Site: saxony
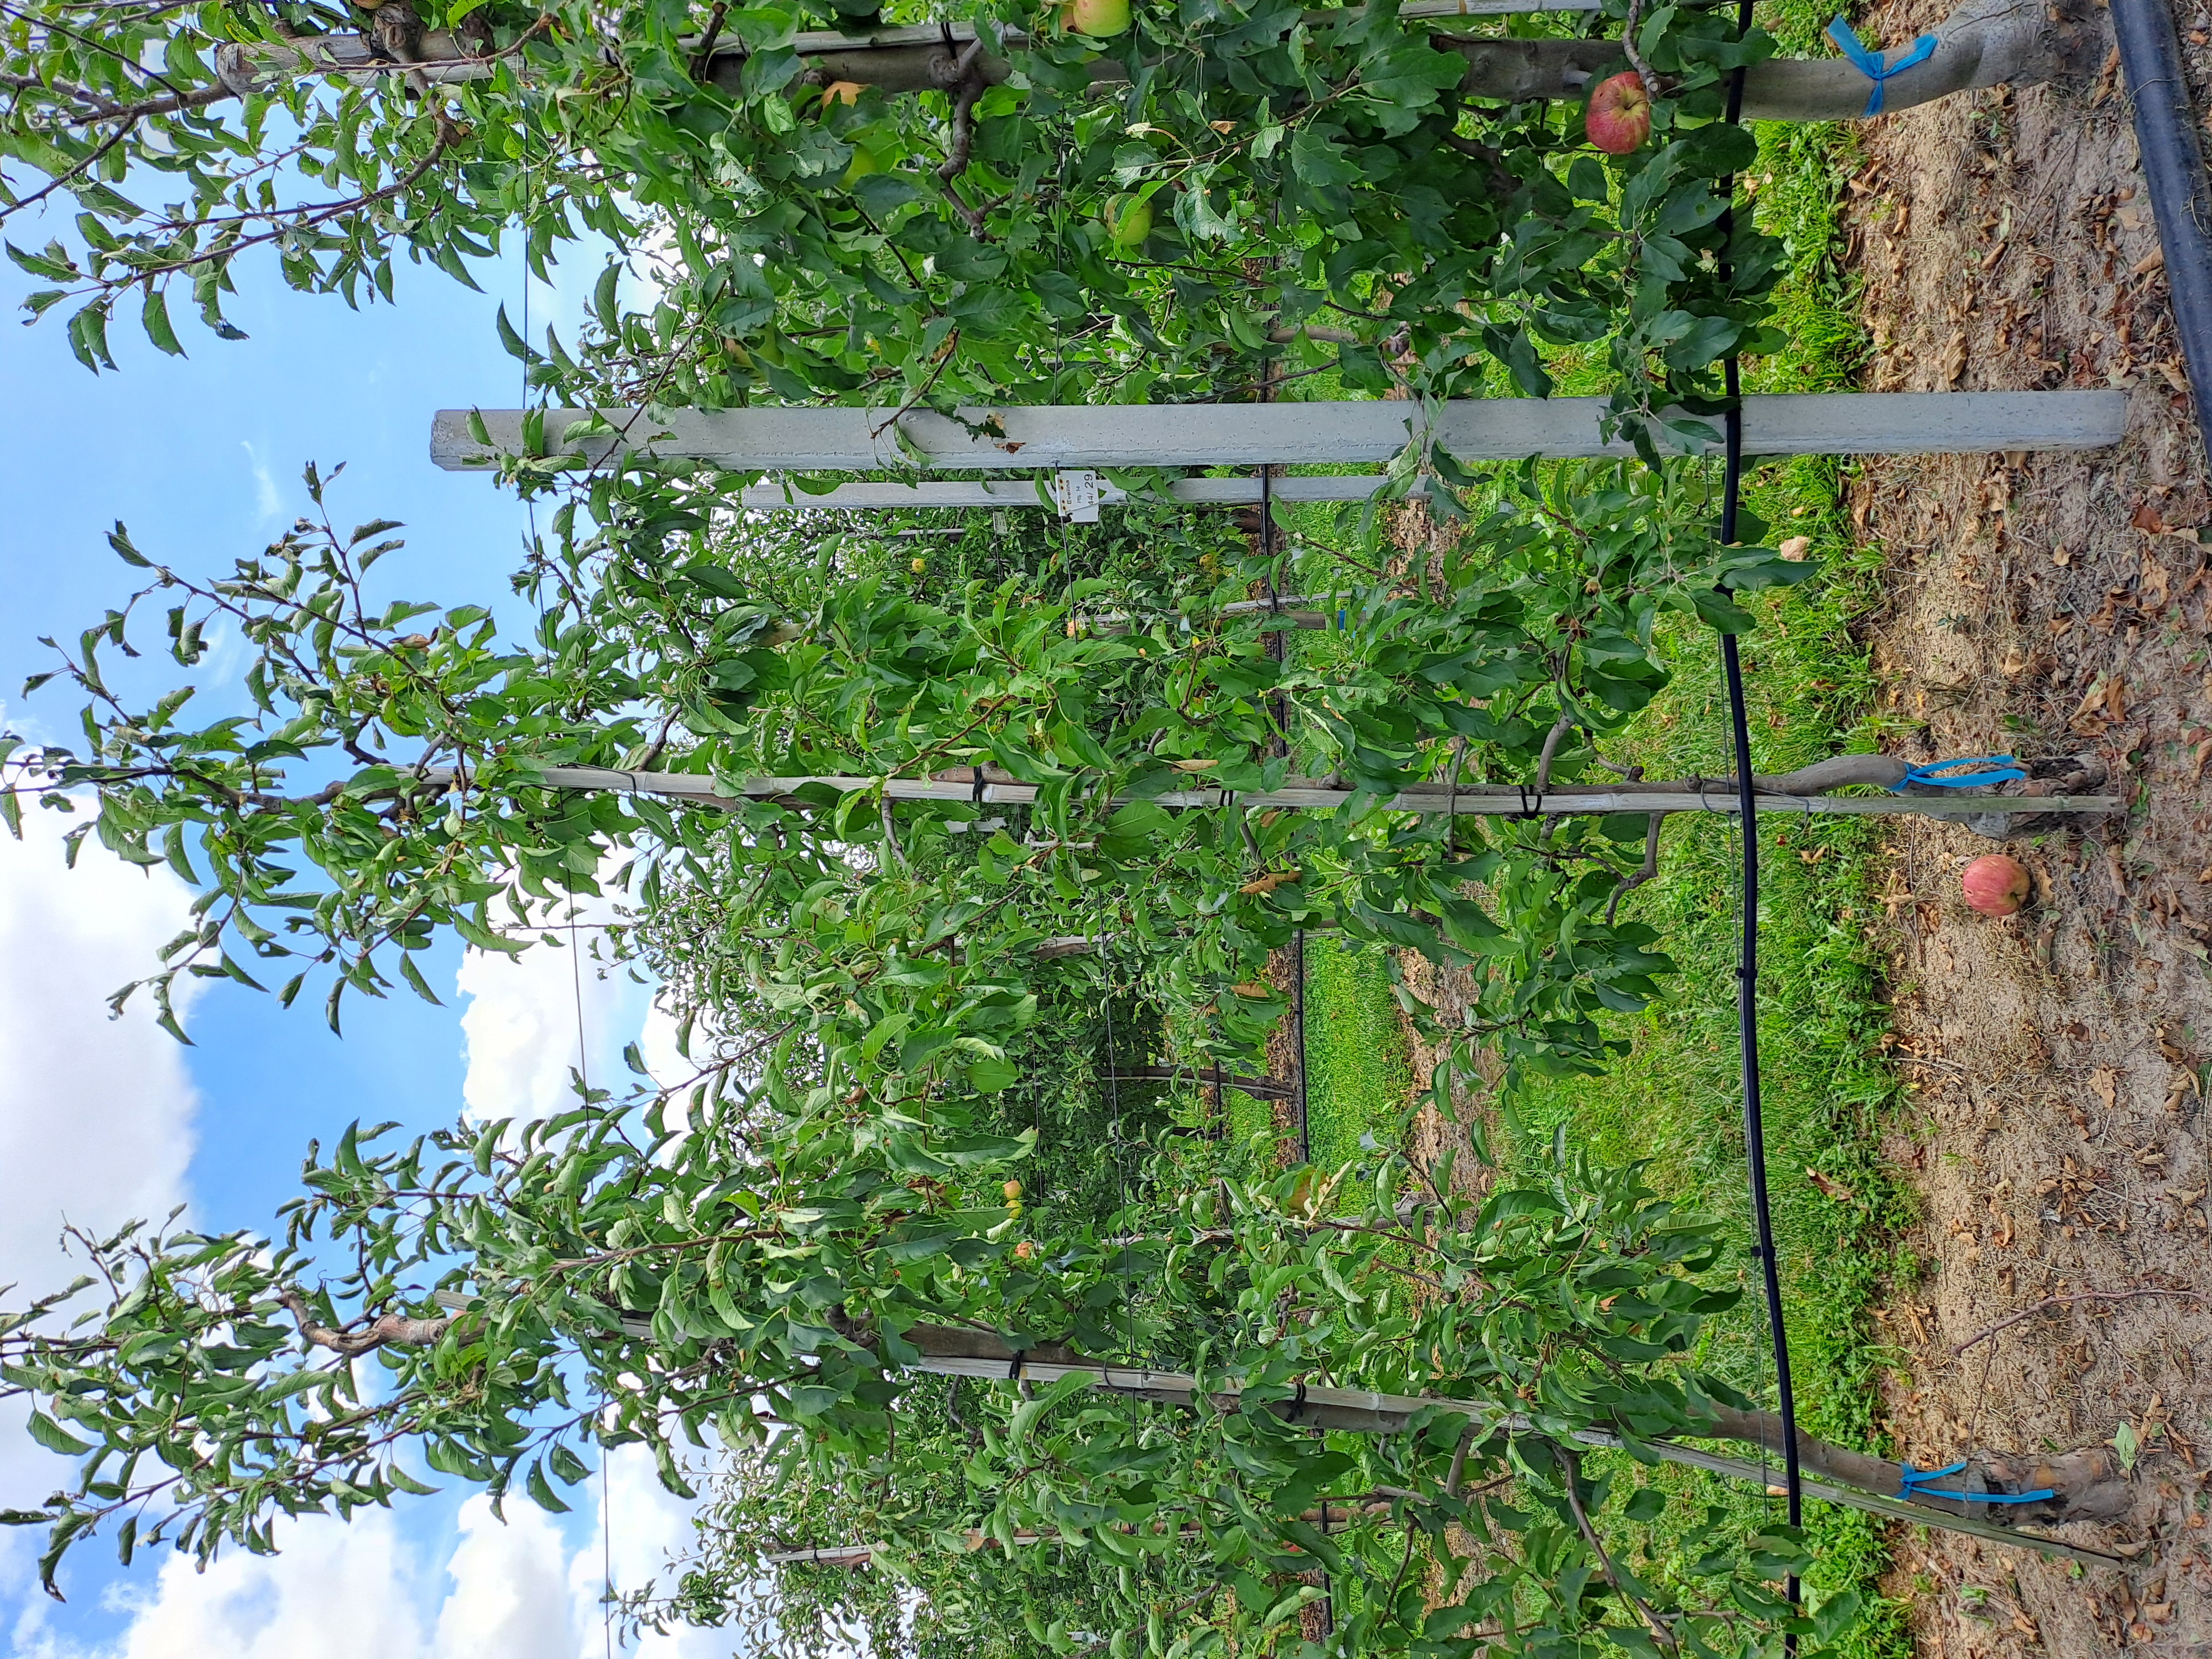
Growth stage (BBCH 85): Maturity of fruit and seed